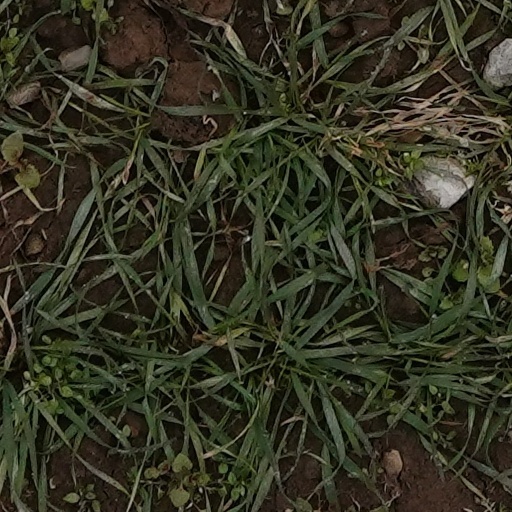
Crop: wheat